Pervane Medrese

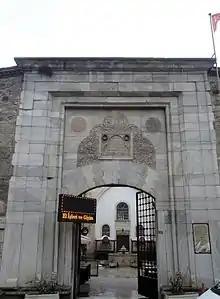
Main gate of Pervane Medrese in Sinop, Turkey

Pervane Medrese is a historic madrasa, an Islamic school, in Sinop, Turkey.